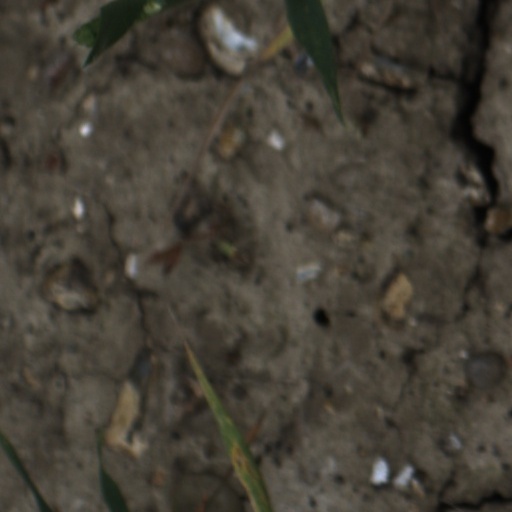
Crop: wheat